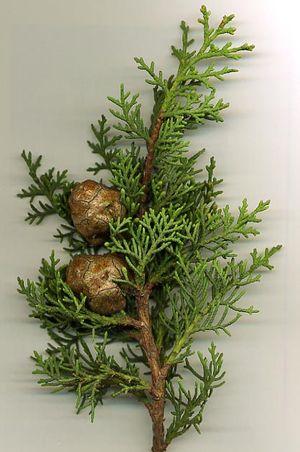
Cupressus sempervirens, encore appelé cyprès commun, cyprès sempervirent, cyprès toujours vert, cyprès d'Italie, cyprès de Provence, ou encore cyprès méditerranéen est un arbre de la famille des Cupressaceae.